John Henry Shafer House

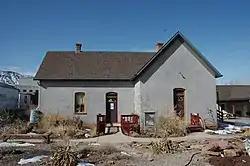
The house in 2010

The John Henry Shafer House is a historic house in Moab, Utah. It was built in 1884 for John Henry Shafer, a member of the Church of Jesus Christ of Latter-day Saints who moved to Moab from Salt Lake City with other Mormon settlers in 1878. Shafer married Mary Forbush in 1881, and they lived in this house, designed in the Victorian Eclectic style, until she died in 1889. He later married Sariah Eveline Johnson. Shafer was a Republican, and he served as the first member of the Utah House of Representatives from Grand County, Utah. The house was deeded to John Tangren, an immigrant from Sweden, in 1891; he lived here with his wife, Ester Alien, who was the president of the local Relief Society. It later purchased by two ranchers: Dale M. Parriot in 1912, and Richard L. Holyoak in 1941. The house has been listed on the National Register of Historic Places since May 2, 2001.